Washington Monument

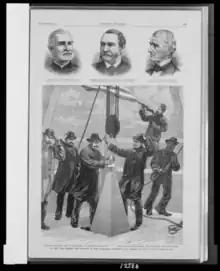
P. H. McLaughlin setting the aluminum apex with Thomas Lincoln Casey (hands up)

Before work could begin again, arguments about the most appropriate design resumed. Many people thought a simple obelisk, one without the colonnade, would be too bare. Architect Mills was reputed to have said omitting the colonnade would make the monument look like "a stalk of asparagus"; another critic said it offered "little ... to be proud of".